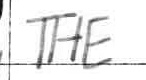
Label: the